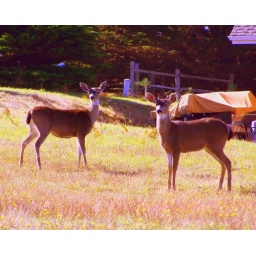
Under a big old sky | Out in a field of green